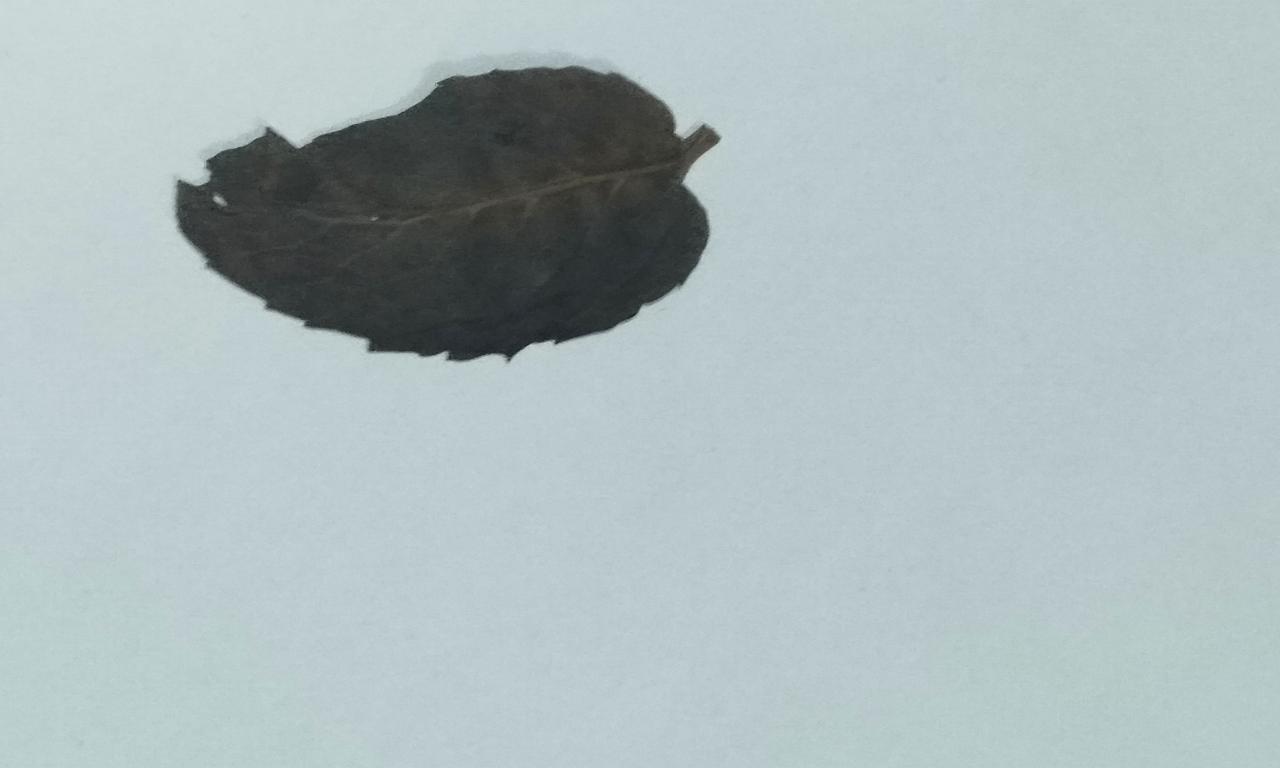
Label: Dried